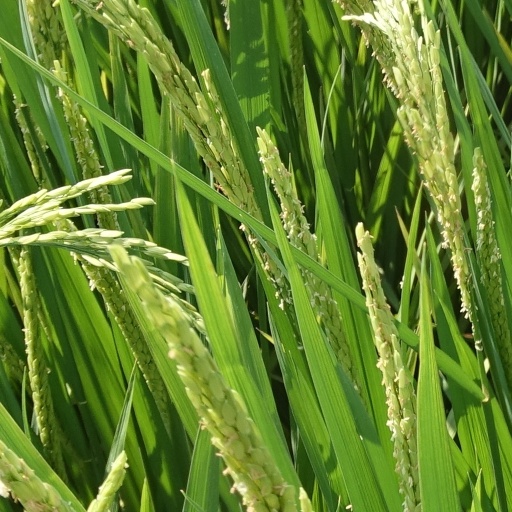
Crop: rice